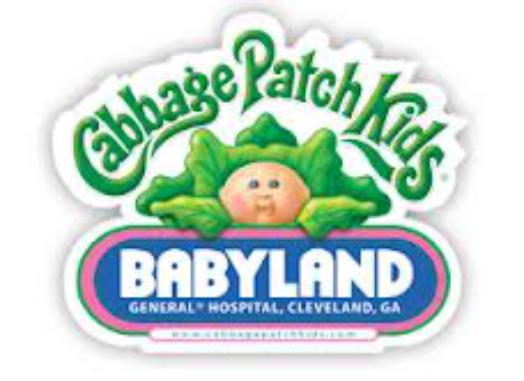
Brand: Cabbage Patch Kids
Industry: Leisure